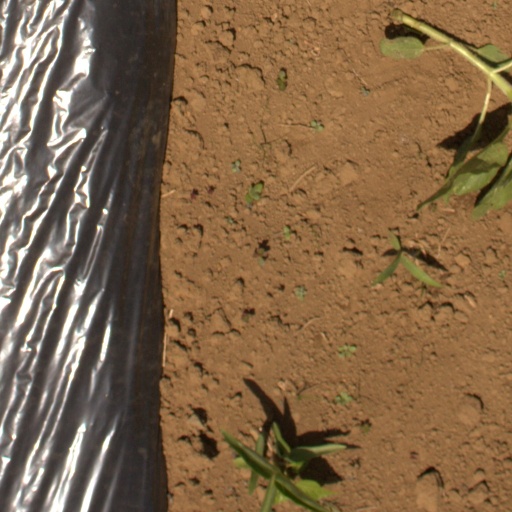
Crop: Jerusalem artichoke